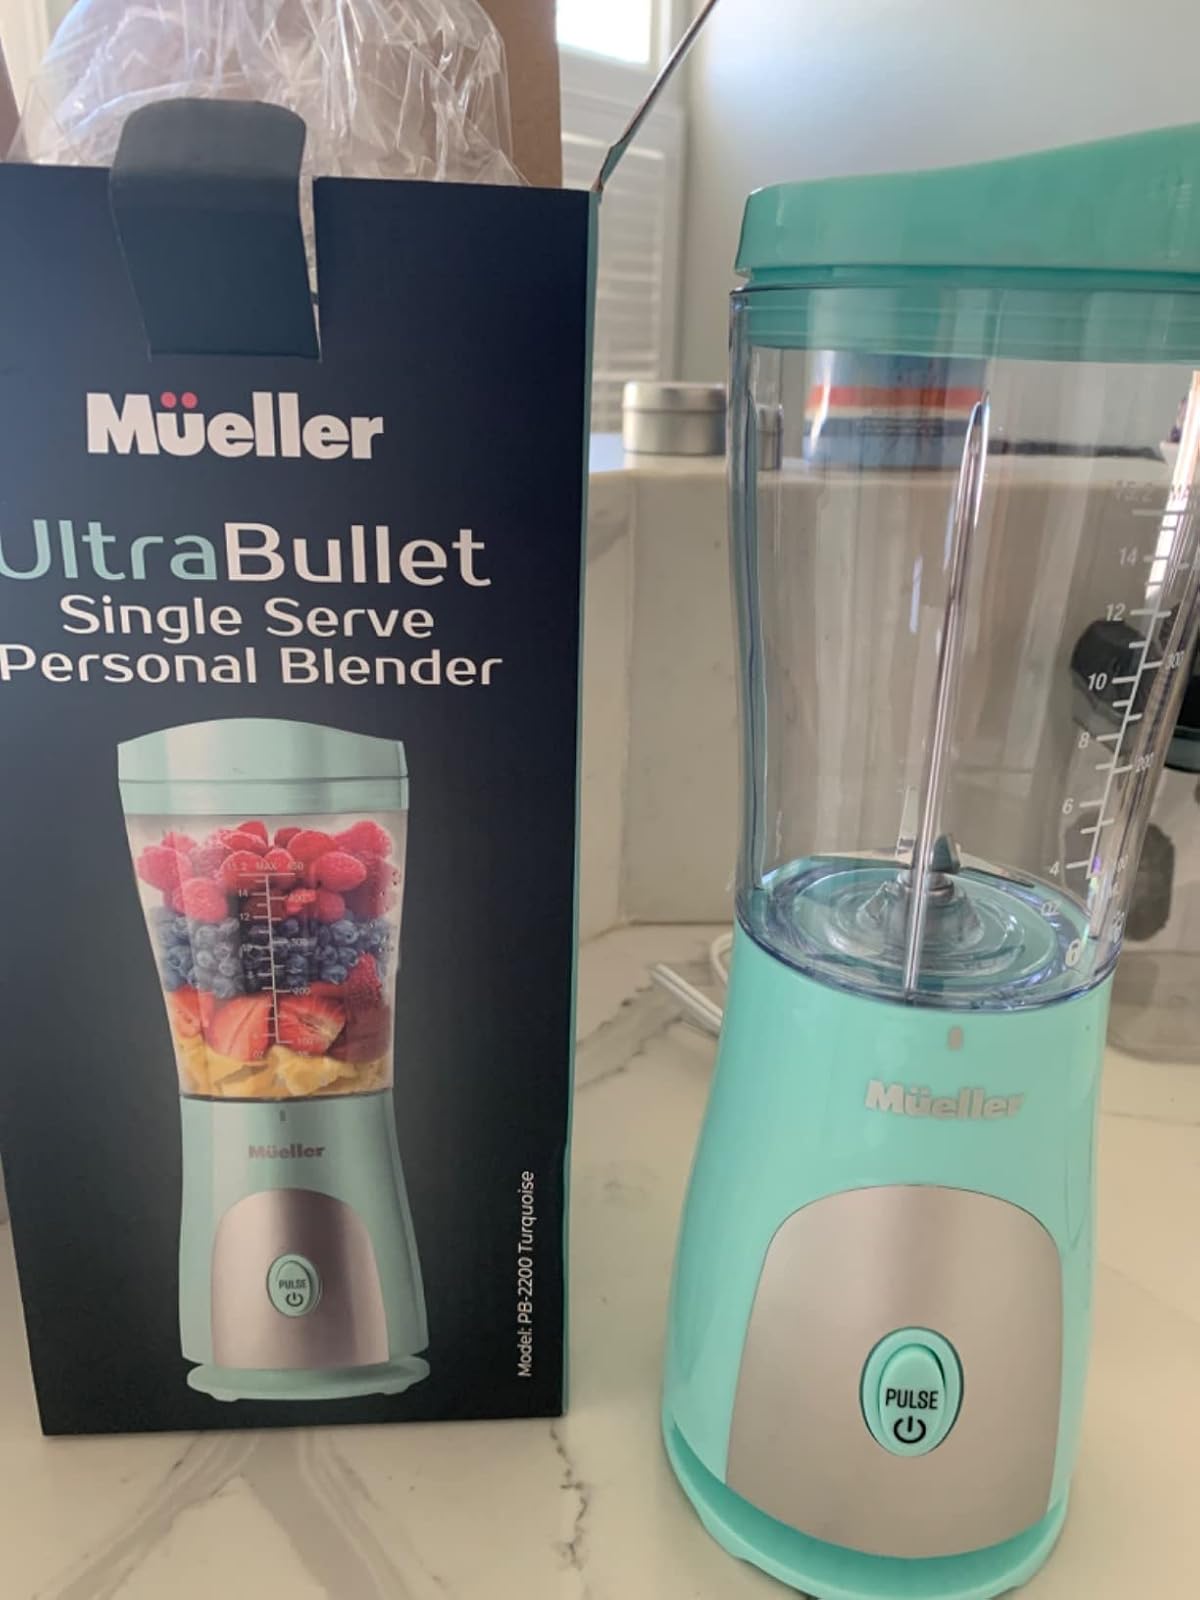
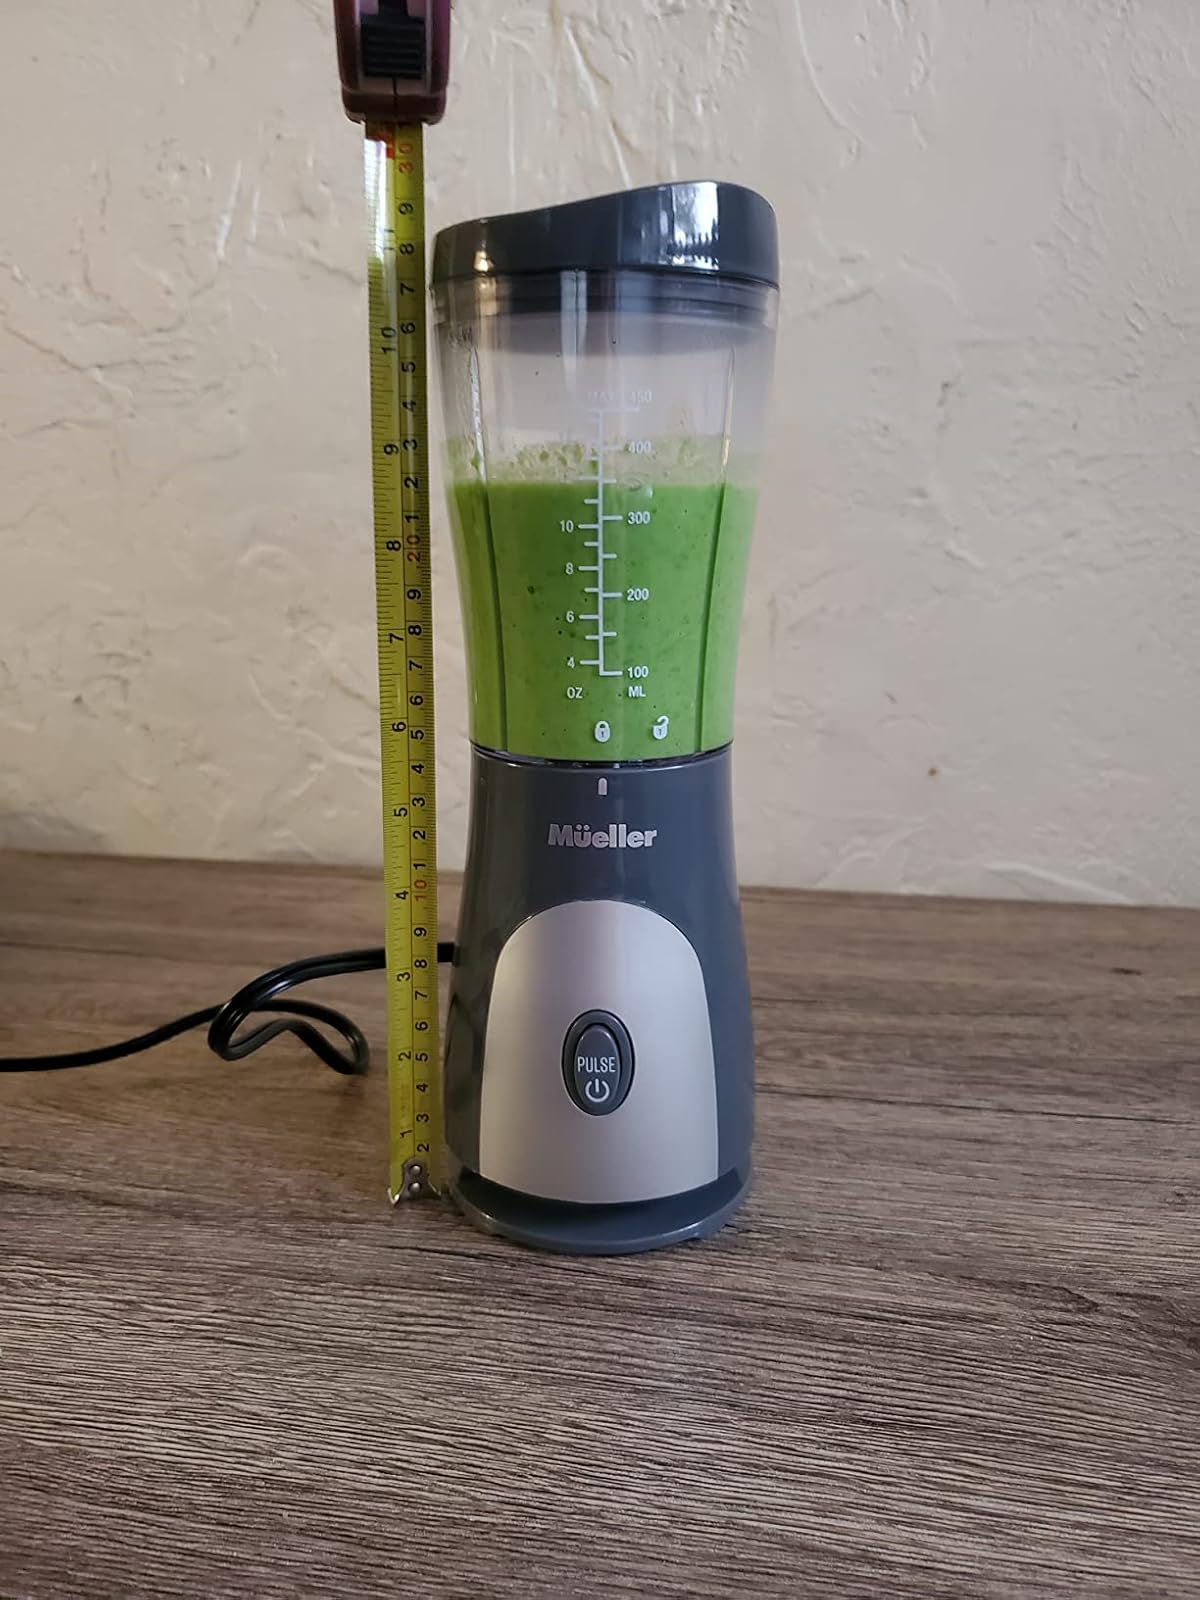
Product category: items_blender
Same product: no